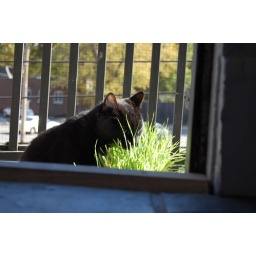
diggin in the cat grass